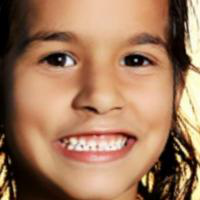
Age group: age 01-10